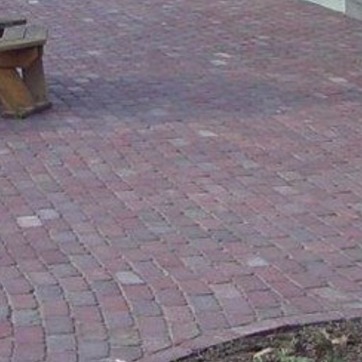
Material: brick